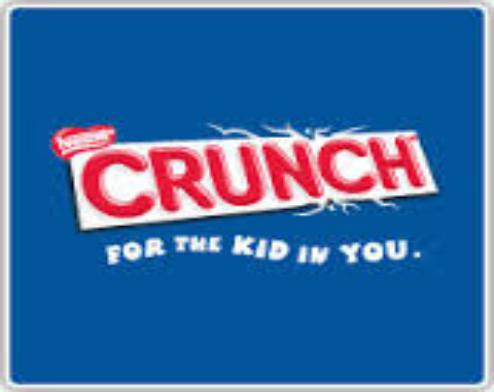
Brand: Crunch
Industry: Food